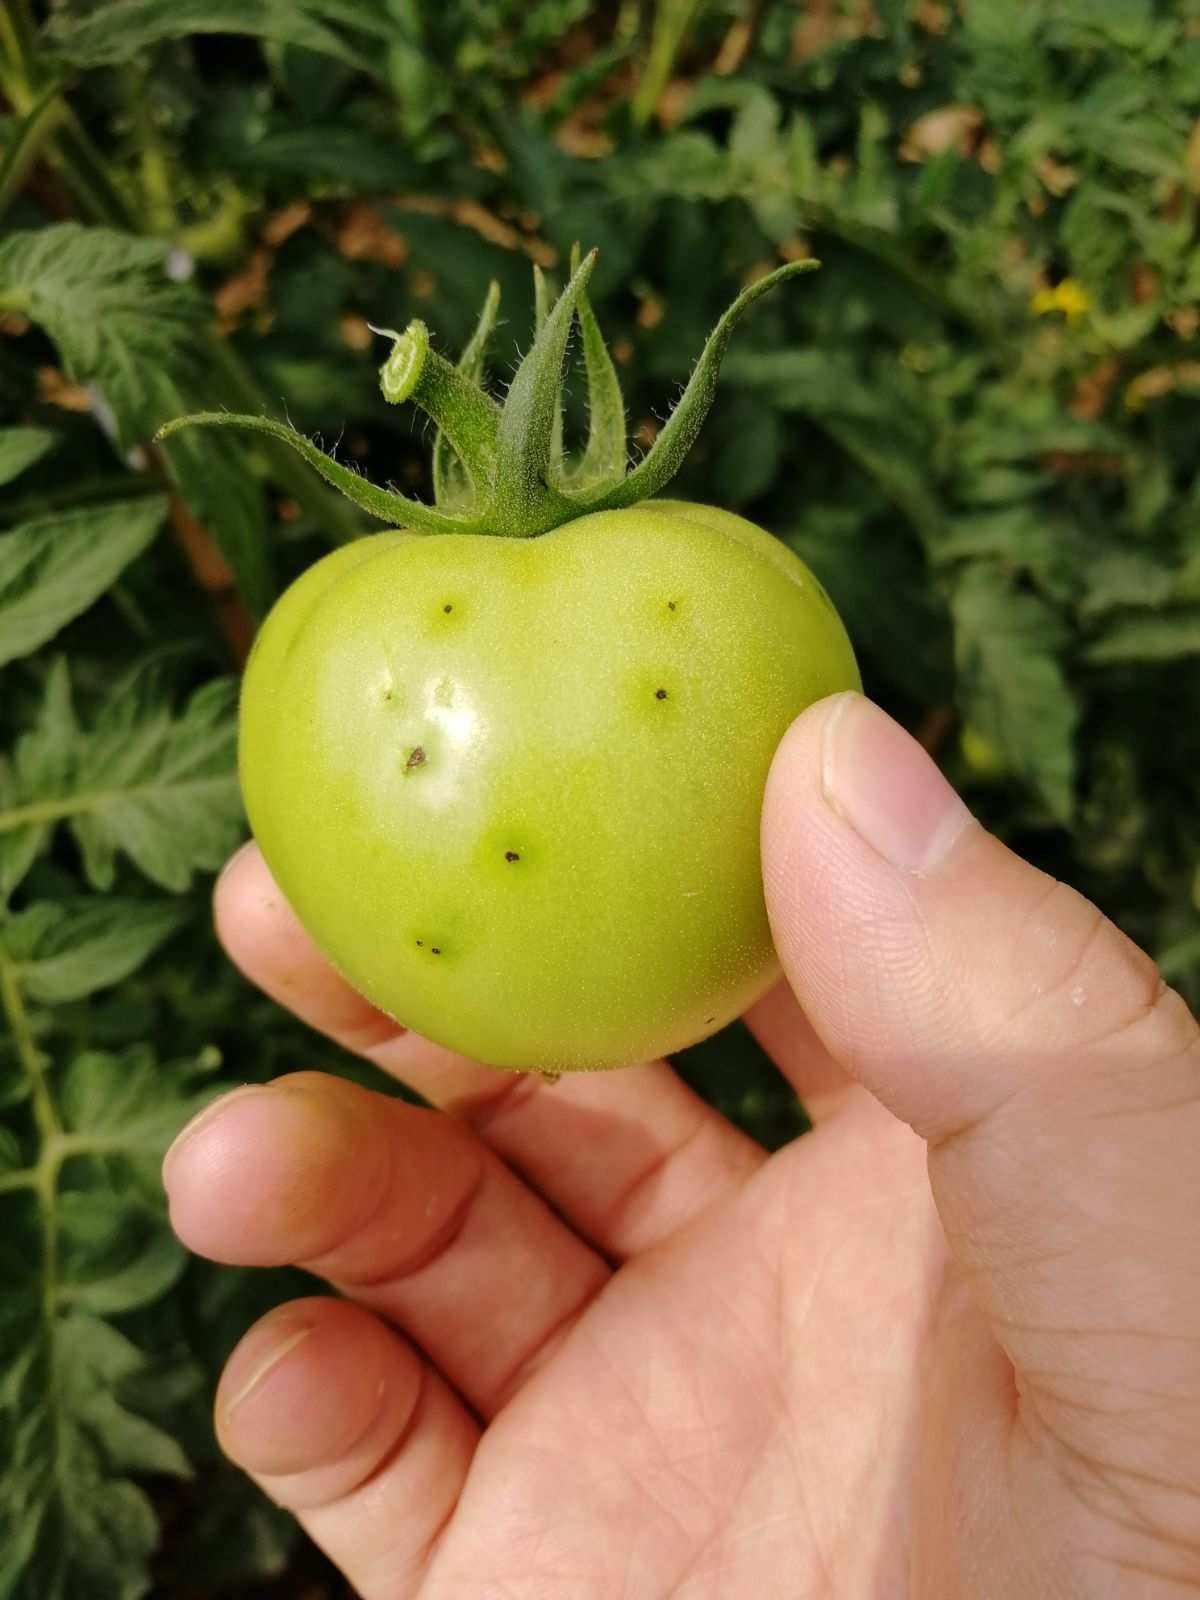
Plant: Tomato
Disease: tomato bacterial leaf spot